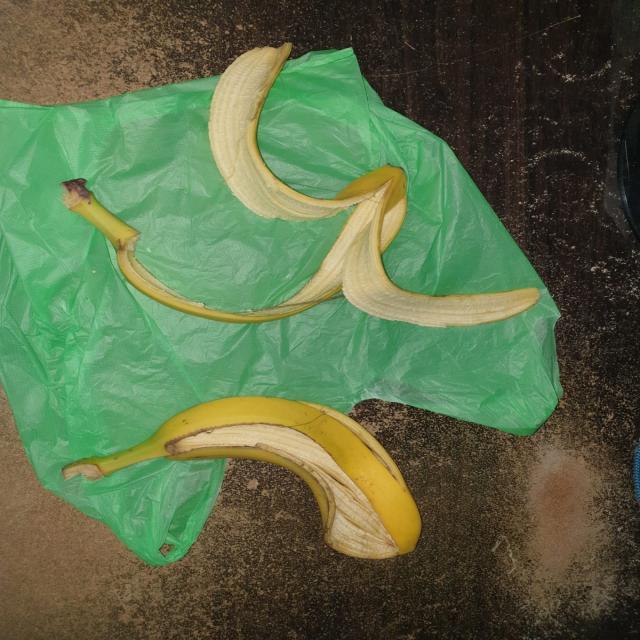
Label: bananas